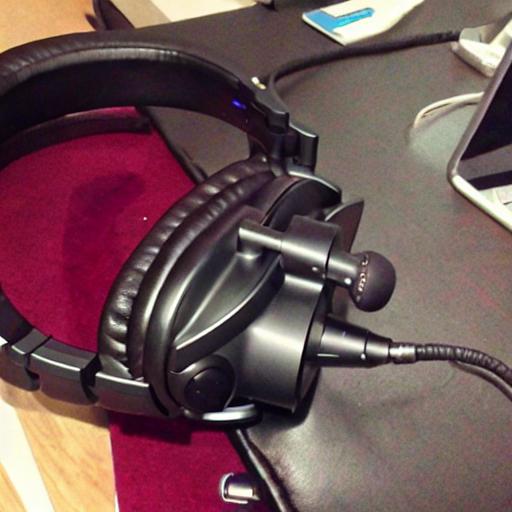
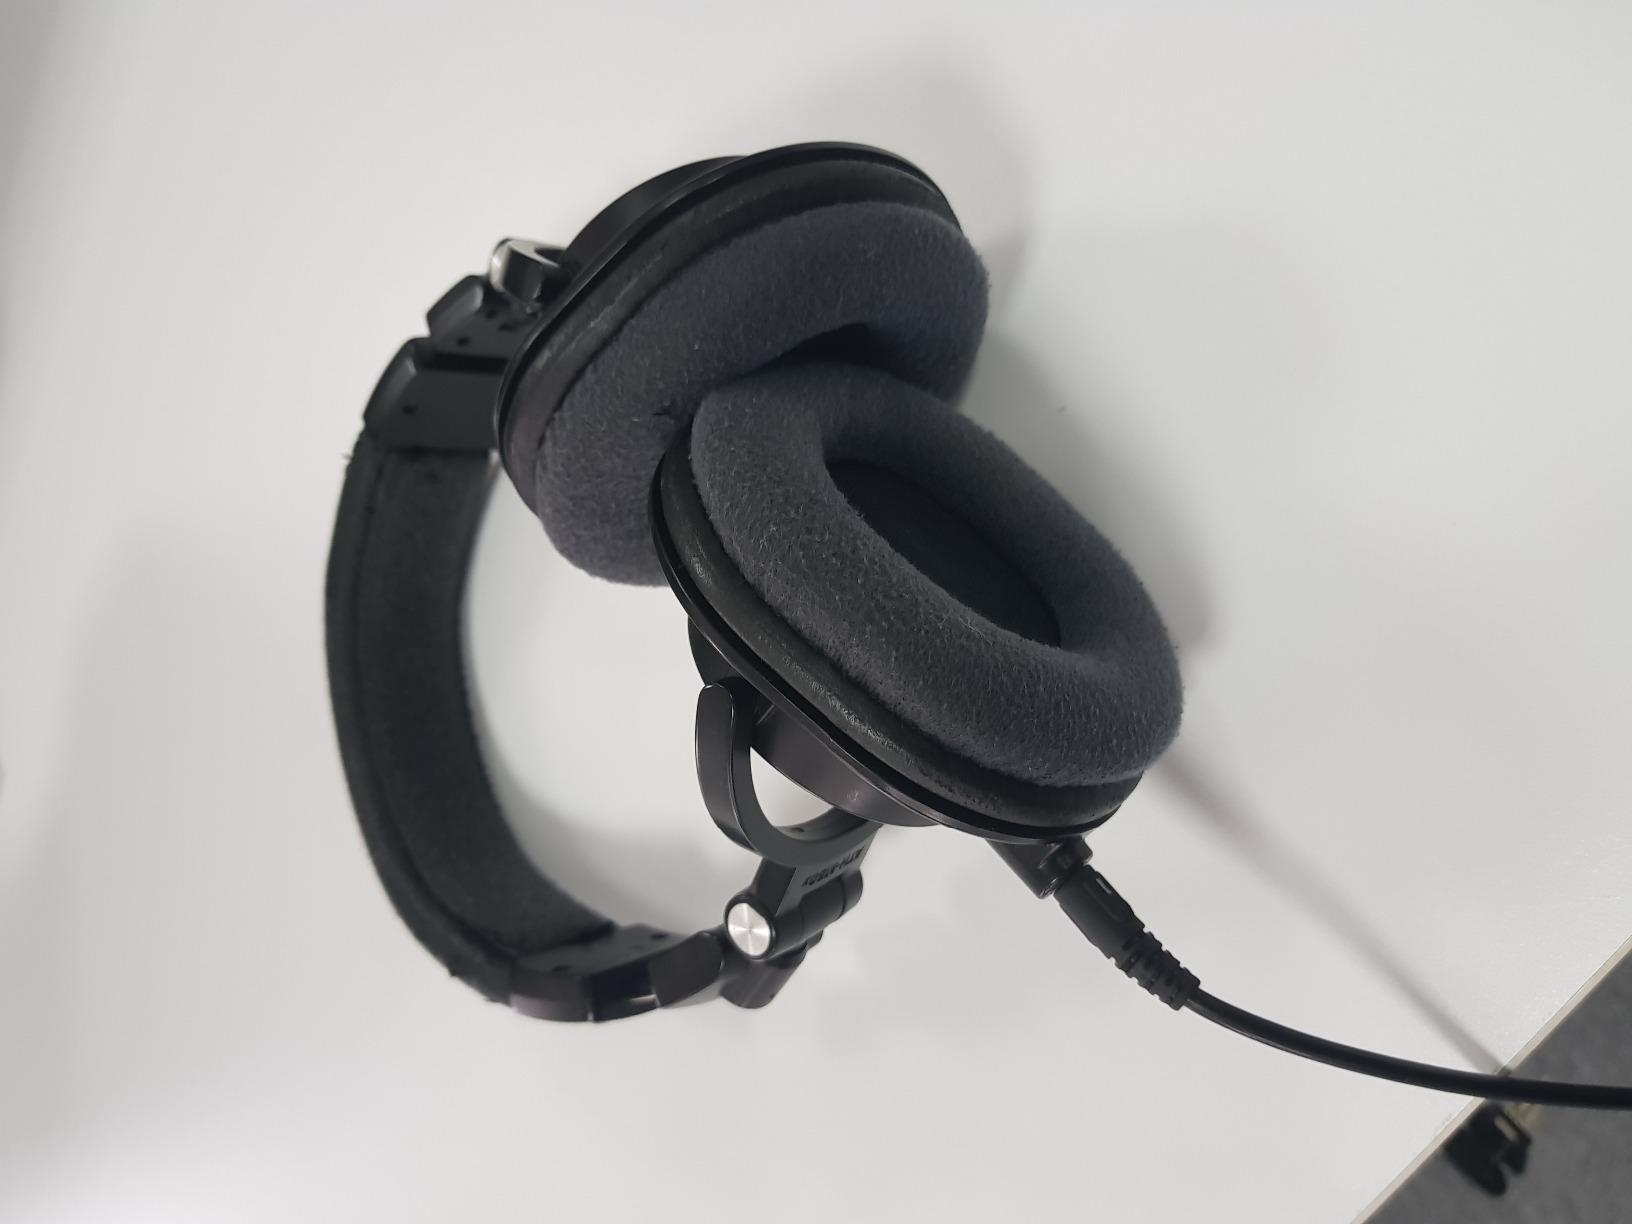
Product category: headphones
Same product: no